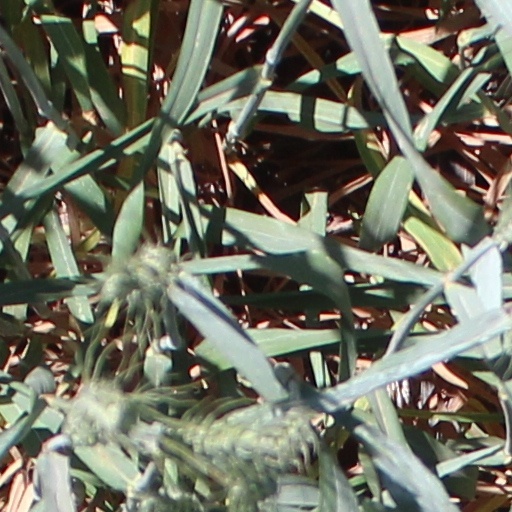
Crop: wheat